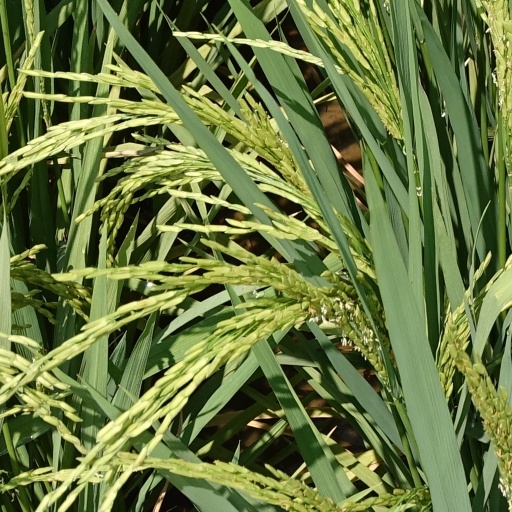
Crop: rice